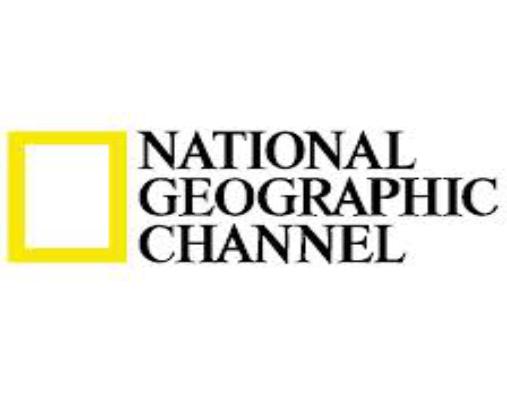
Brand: Geographics
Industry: Clothes